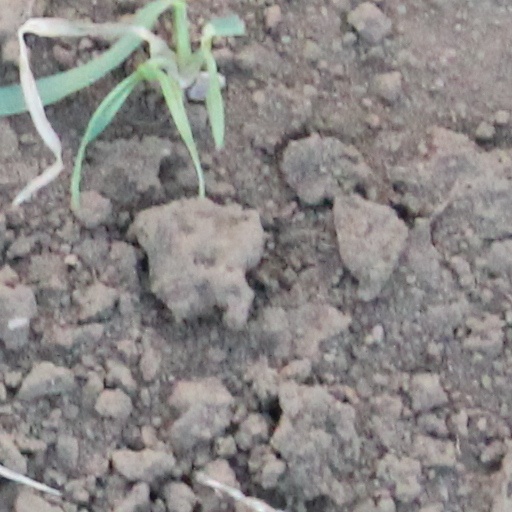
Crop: wheat